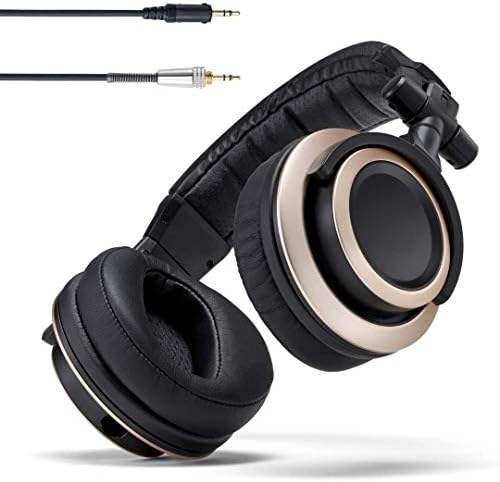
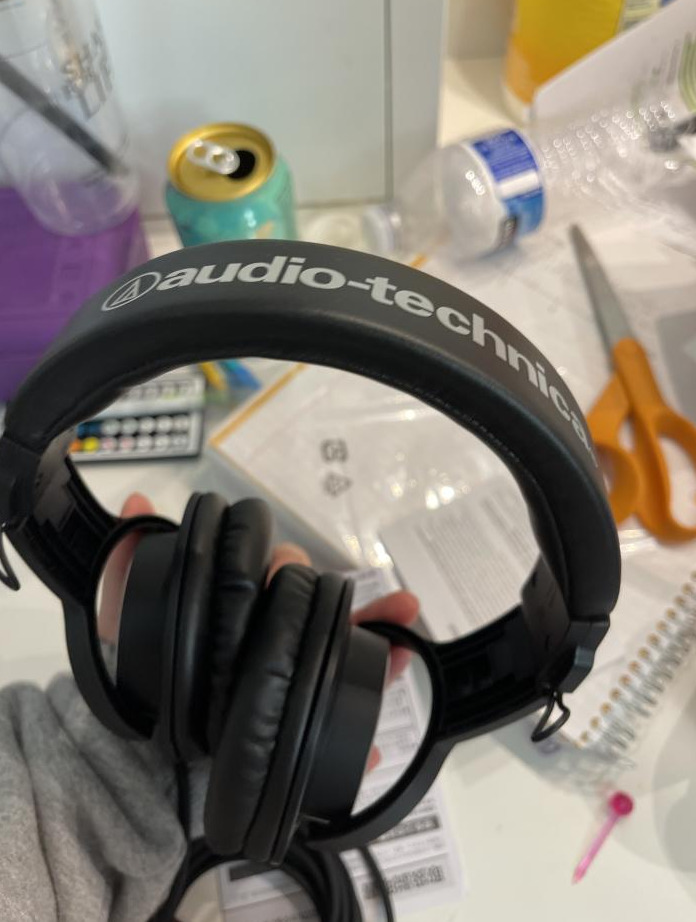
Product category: headphones
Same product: no